Ann-Helén Laestadius

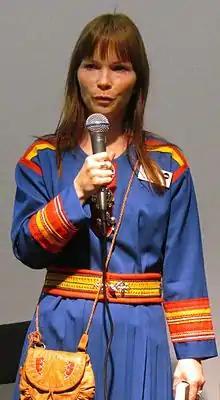
Ann-Helén Laestadius in 2011

Monika Ulrika Ann-Helén Laestadius (born 1971) is a Swedish Sámi journalist and bestselling writer. In 2016, her novel "Tio över ett" (Ten Past One) won the Swedish August Prize as the best submission in the children and young adult category. She wrote her first adult novel in 2021 titled "Stolen", translated to English in 2023 by Rachel Willson-Broyles and became a number 1 paperback bestseller. Netflix released a film adaptation, "Stolen", in 2024.